Aleksey Rybin

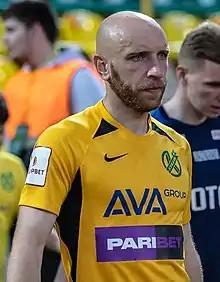
Rybin with Kuban Krasnodar in 2022

Aleksey Vladimirovich Rybin (born 26 January 1988) is a Russian professional football coach and a former player. He is an assistant coach with FC Metallurg Lipetsk.